School bus

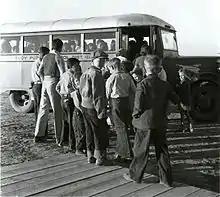
Late 1930s school bus

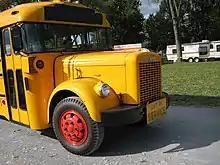
Restored 1950s Reo school bus with an Oneida body

During the 1930s, school buses saw advances in their design and production that remain in use to this day. To better adapt automotive chassis design, school bus entry doors were moved from the rear to the front curbside, becoming a door operated by the driver (to ease loading passengers and improve forward visibility). The rear entry door of the kid hacks were re-purposed as an emergency exit.